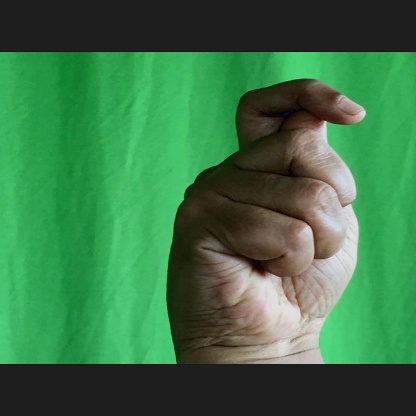
Mudra: Kapith